Mafioso (film)

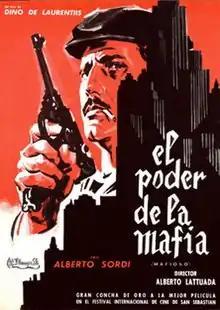
The Spanish movie poster.

Mafioso is a 1962 Italian Mafia black comedy film directed by Alberto Lattuada. The film stars Alberto Sordi as a factory manager who visits his hometown in Sicily and is tasked with performing a hit for the Mafia. It was awarded Best Film at the San Sebastian Film Festival. In 2008, the film was included on the Italian Ministry of Cultural Heritage’s 100 Italian films to be saved, a list of 100 films that "have changed the collective memory of the country between 1942 and 1978."